Marienborg

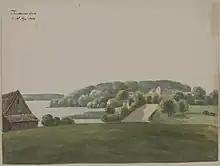
Ny y Frederiksdal with Marienborg and Tusculumseen on a drawing by Ole Jørgen Rawert from 25 August 1824.

In 1800, Lindencrone had to sell Marienborg due to economic difficulties. The buyer, Johann Traugott Lebrecht Otto (1766–1824), had served as garrison surgeon on Saint Thomas in the Danish West Indies. In 1801, he sold the estate to Julius Ludvig Frederik Rantzau and Johan de Windt.